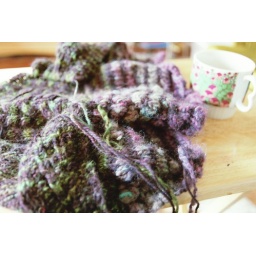
blue ribbon scrap wrap, in progress, with tea cup